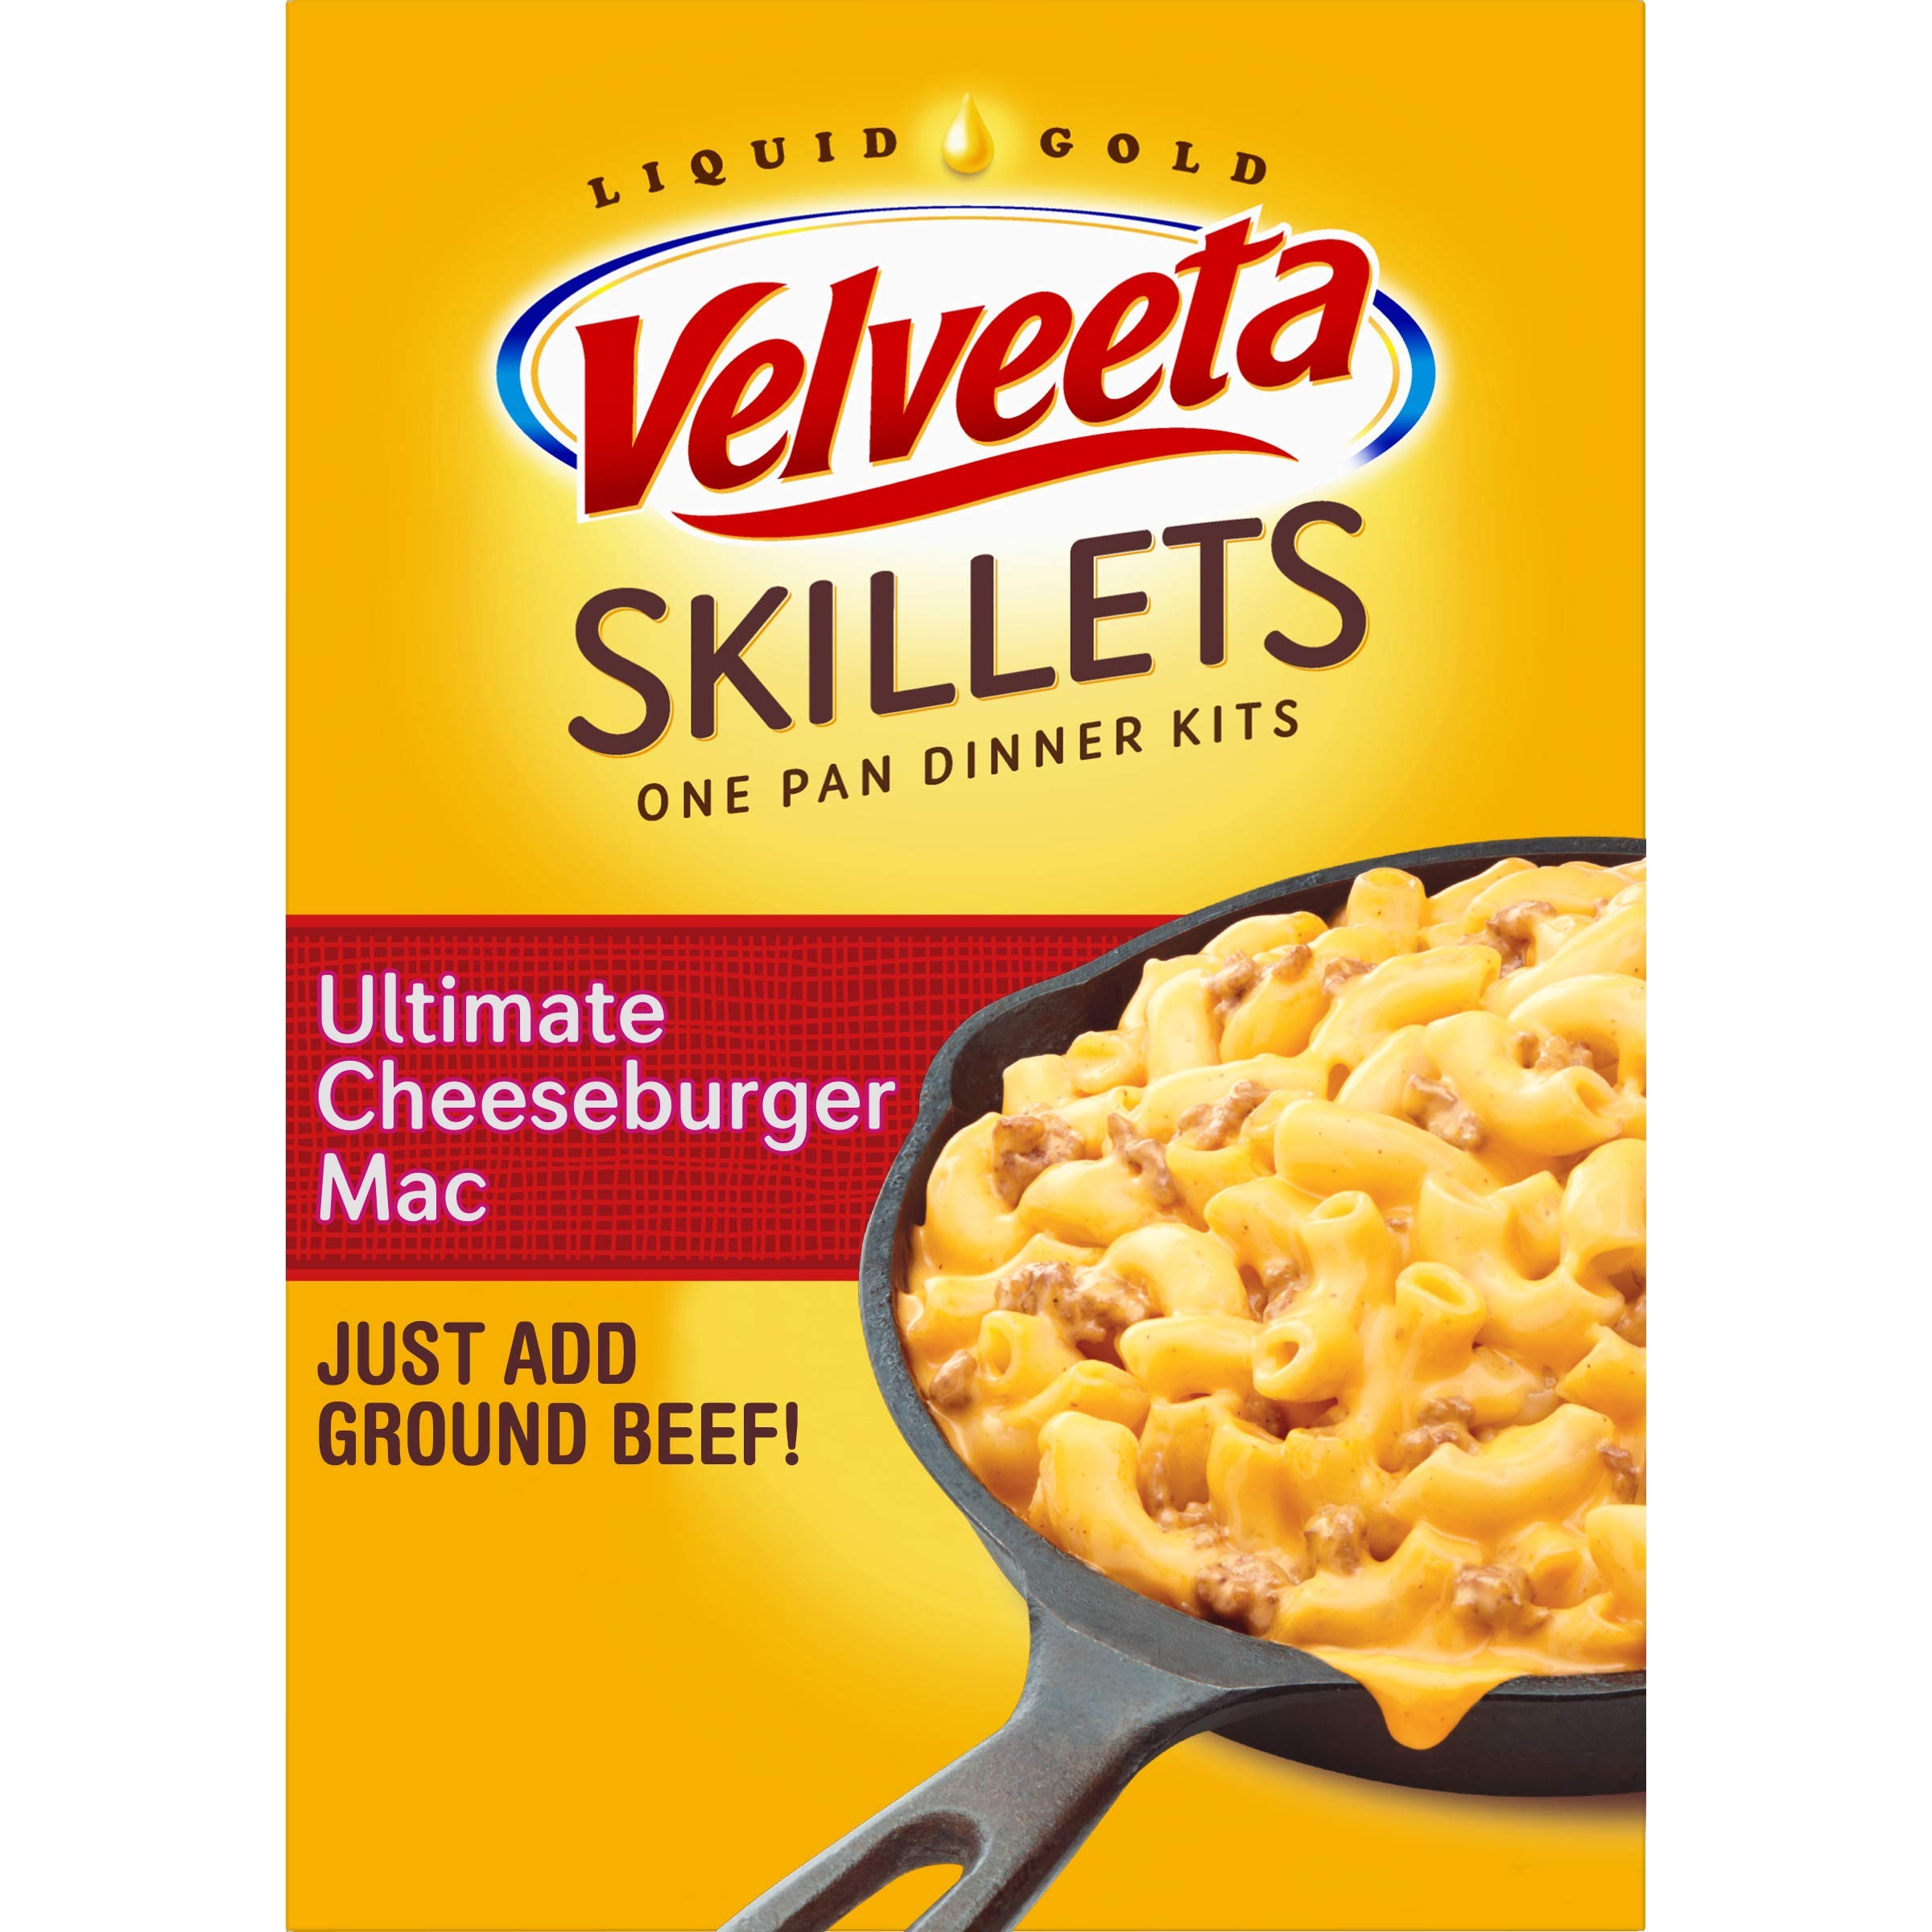
Item Name: Velveeta Cheesy Skillets Ultimate Cheeseburger Meal Kit (12.86 oz Box)
Bullet Point 1: One 12.86 box of Velveeta Cheesy Skillets Ultimate Cheeseburger Mac Dinner Kit
Bullet Point 2: Velveeta Cheesy Skillets Ultimate Cheeseburger Mac Dinner Kit delivers liquid gold flavor
Bullet Point 3: Each box includes creamy Velveeta cheese sauce, pasta and seasonings
Bullet Point 4: 8 g. of protein per serving
Bullet Point 5: Simply add ground beef and water to this skillet recipe for a family favorite
Value: 12.86
Unit: Ounce

Price: 3.455